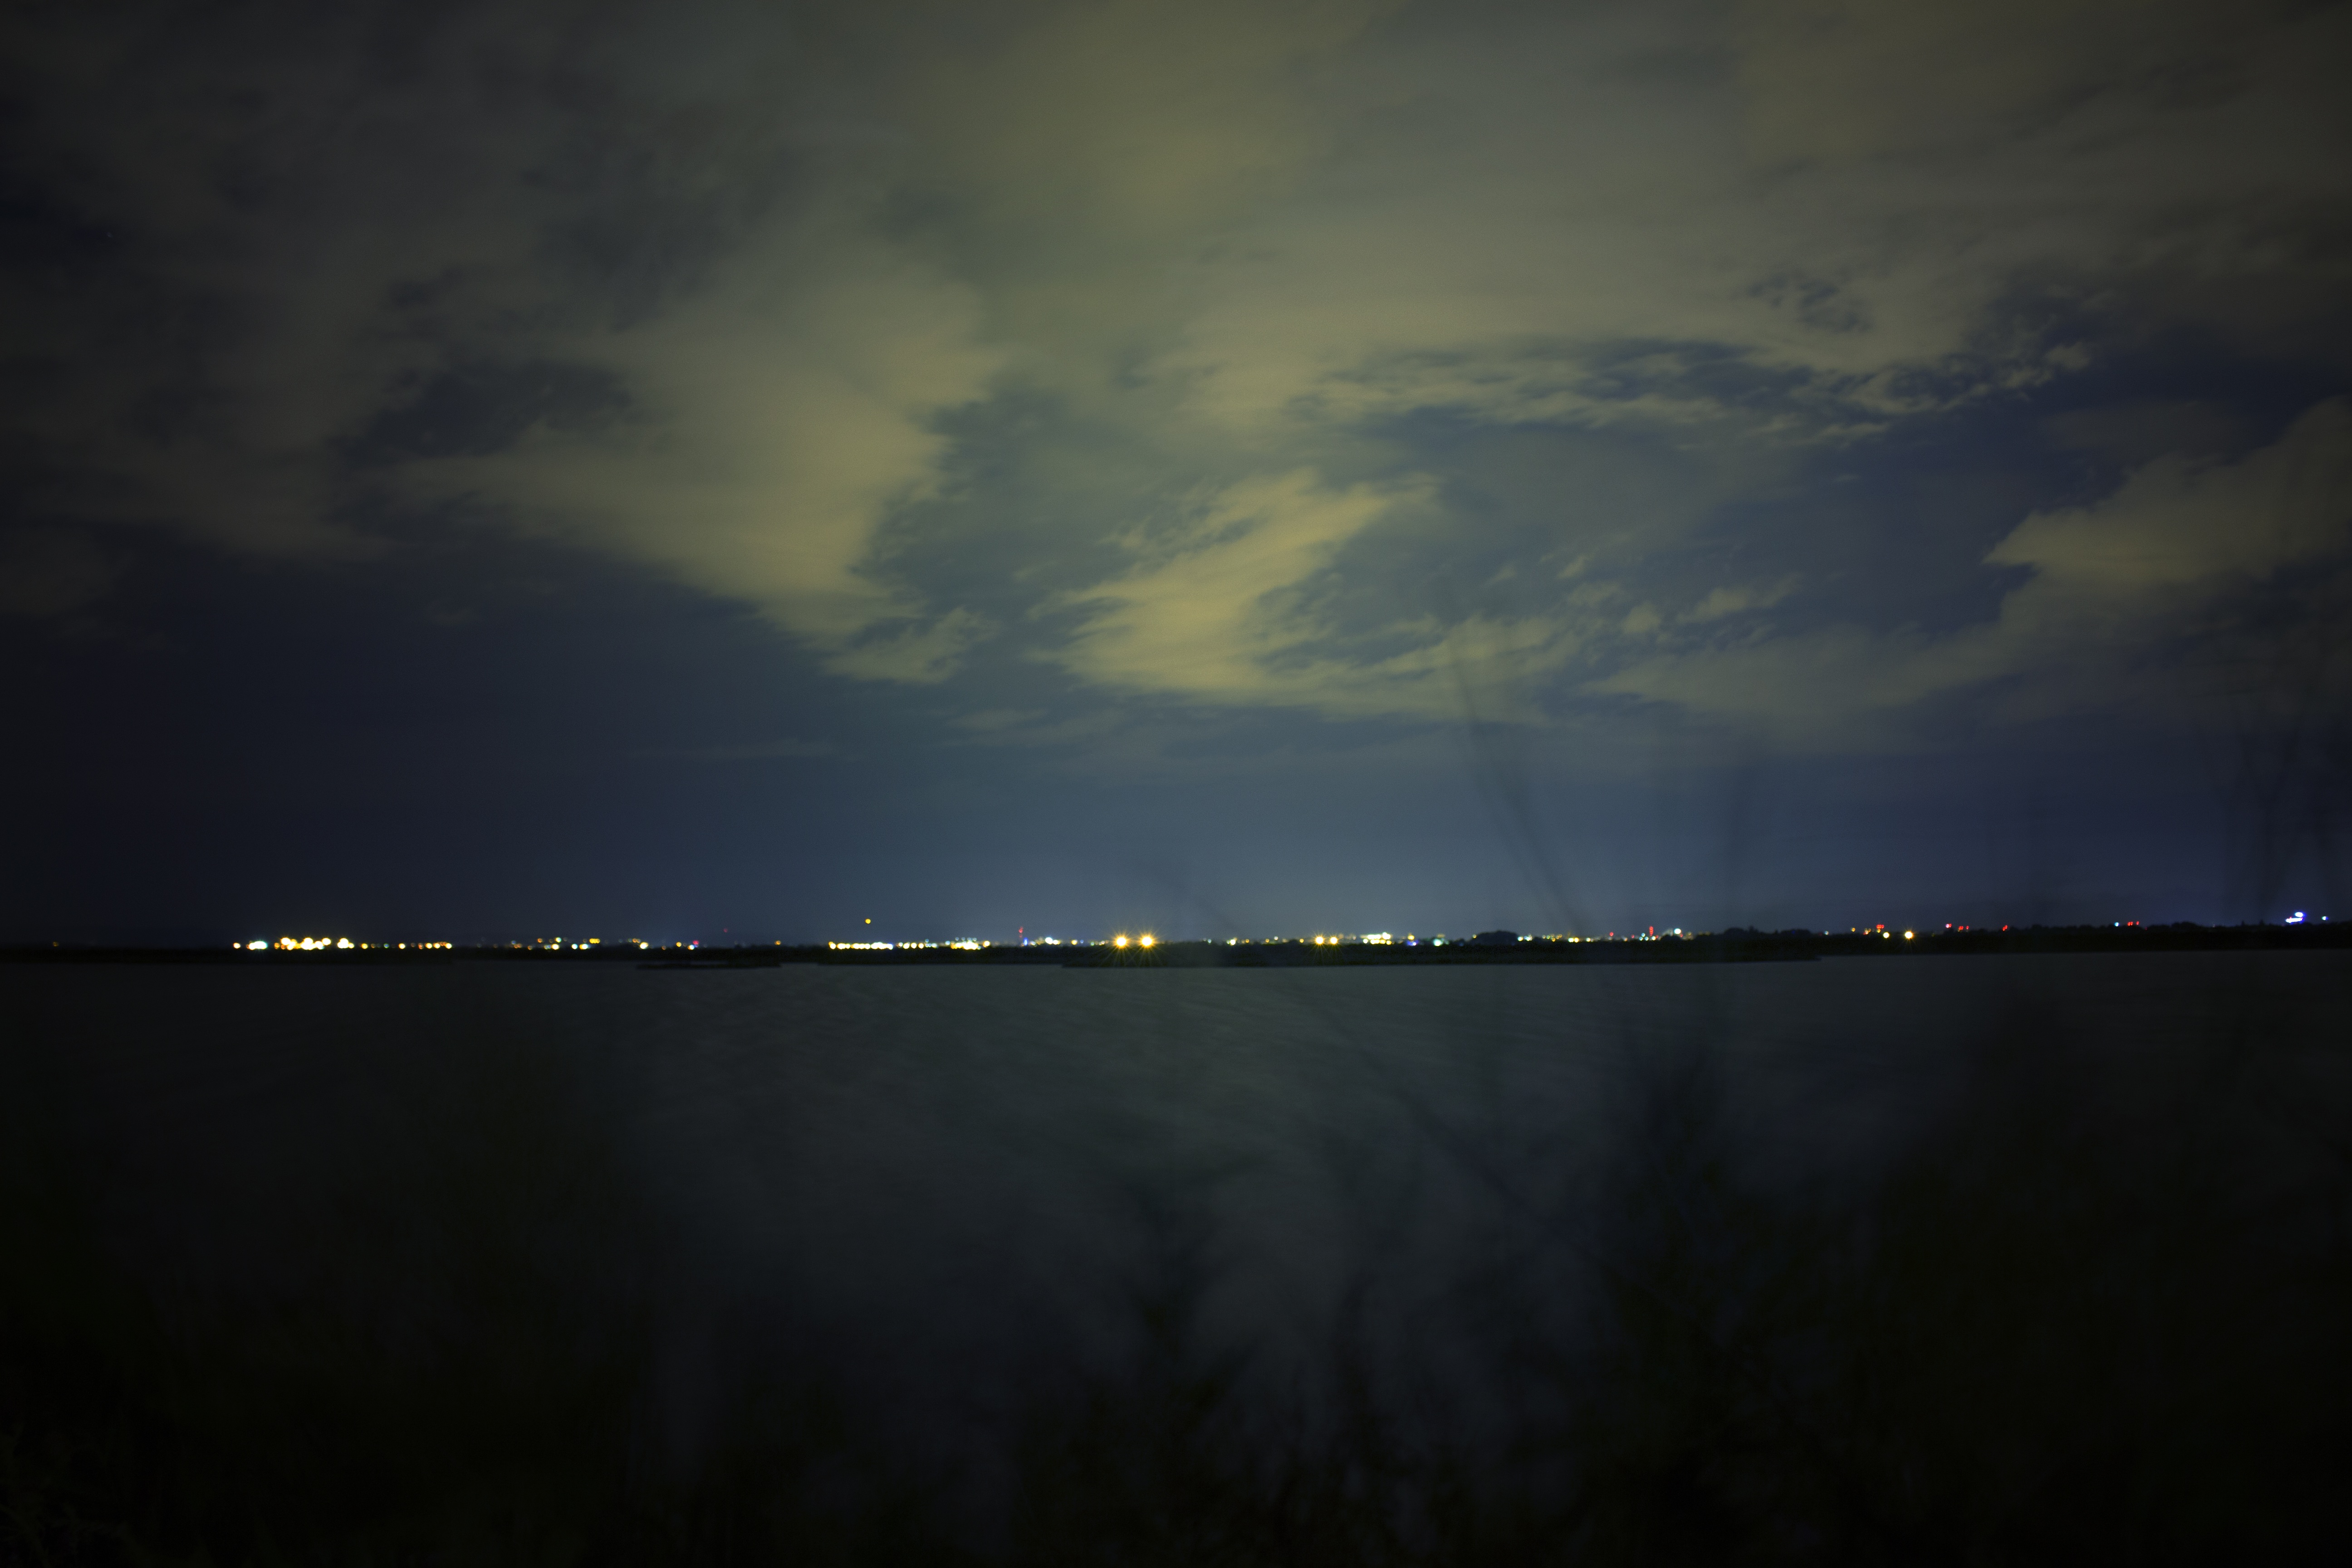
horizon, light, cloud, sky, sunset, night, morning, dawn, atmosphere, dusk, evening, reflection, weather, storm, darkness, lightning, thunder, thunderstorm, meteorological phenomenon, atmospheric phenomenon